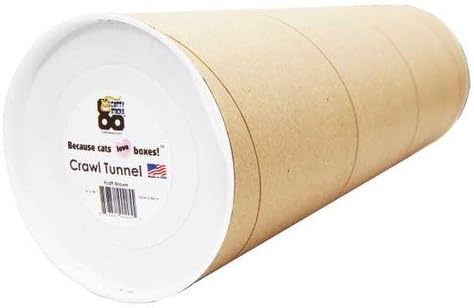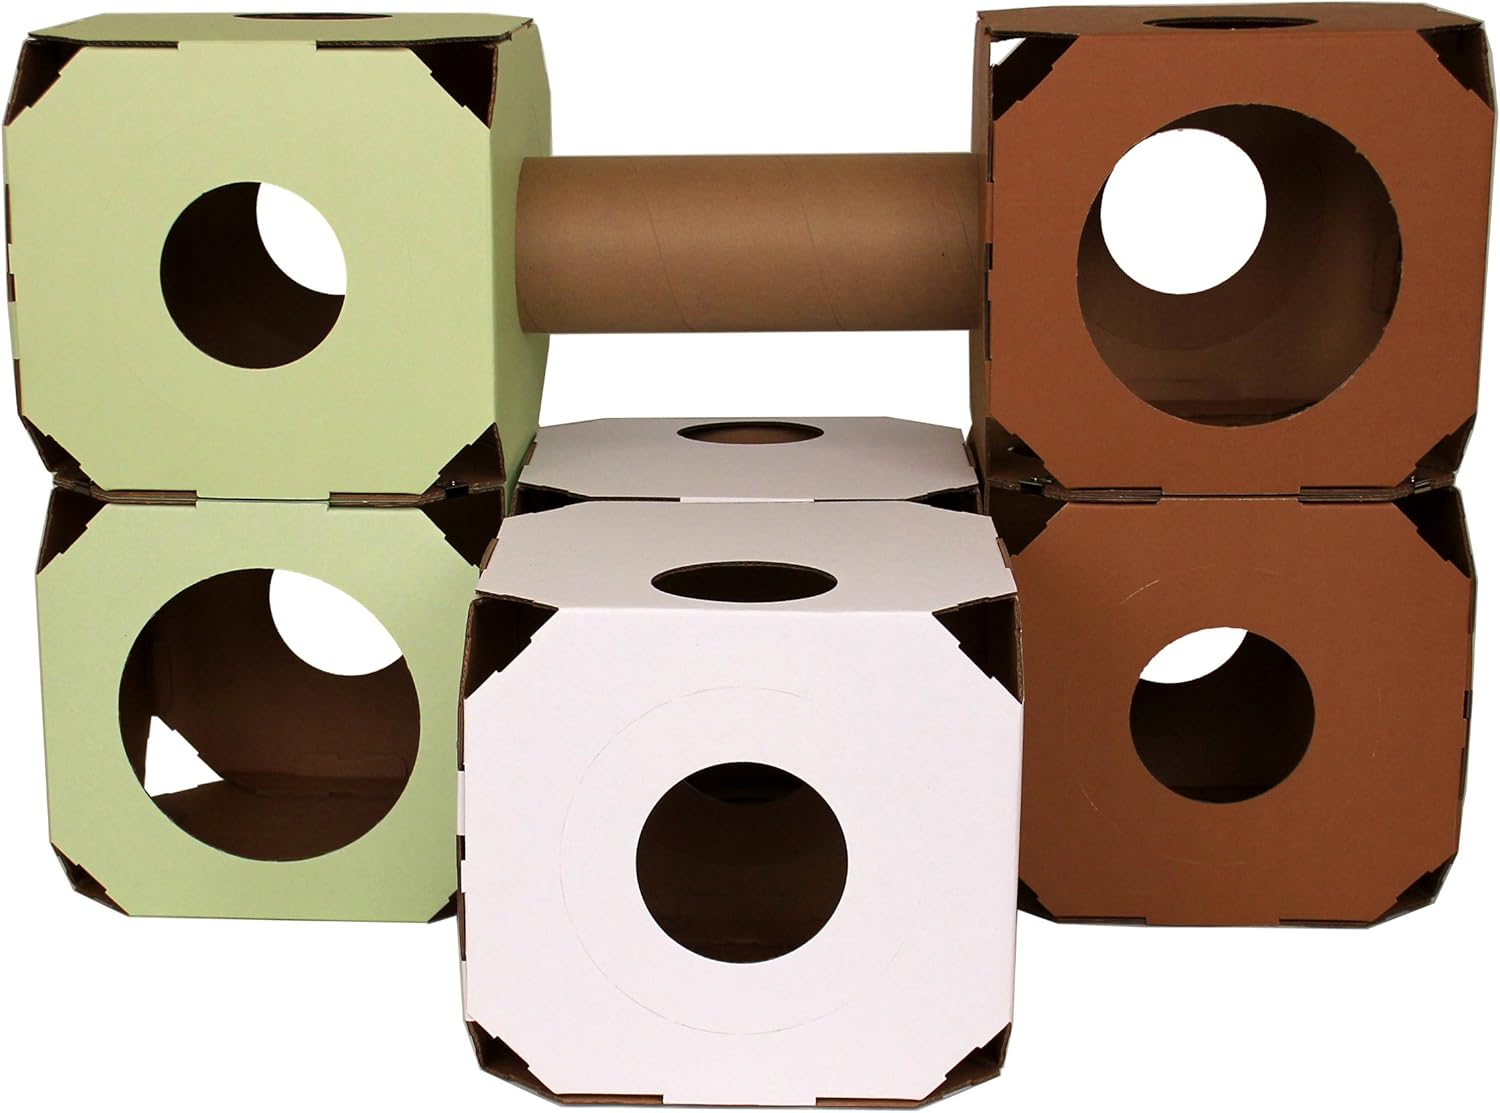
Catty Stacks Crawl Tunnel for Cats, Brown
Category: Pet Supplies
The Catty Stacks Crawl Tunnel adds an interesting visual cue to your Catty Stacks cat houses and an intriguing obstacle for your cats to play in.
Features: Designed to fit perfectly between two Catty Stacks attached on top of three Catty Stacks (5 Catty Stacks minimum recommended) | 100% recyclable | Made in the USA | 6-inch diameter, 18-inch long